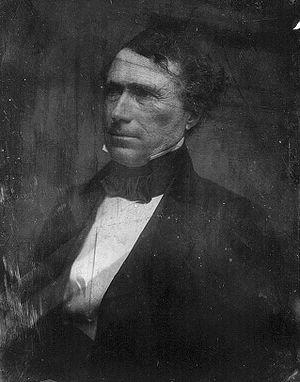
Franklin Pierce, né le 23 novembre 1804 à Hillsborough et mort le 8 octobre 1869 à Concord, est un avocat et homme d'État américain, 14ᵉ président des États-Unis. Élu aux deux chambres du Congrès par son État natal, il accéda à la présidence en 1852 alors que la question de l'esclavage déchirait le pays. Considérant le mouvement abolitionniste comme une menace pour l'unité du pays, Pierce mena une politique favorable aux intérêts esclavagistes en défendant l'acte Kansas-Nebraska et en faisant appliquer le Fugitive Slave Act. Il est aujourd'hui considéré comme l'un des pires présidents américains pour son incapacité à juguler la crise qui mena à la guerre de Sécession quelques années après sa présidence.